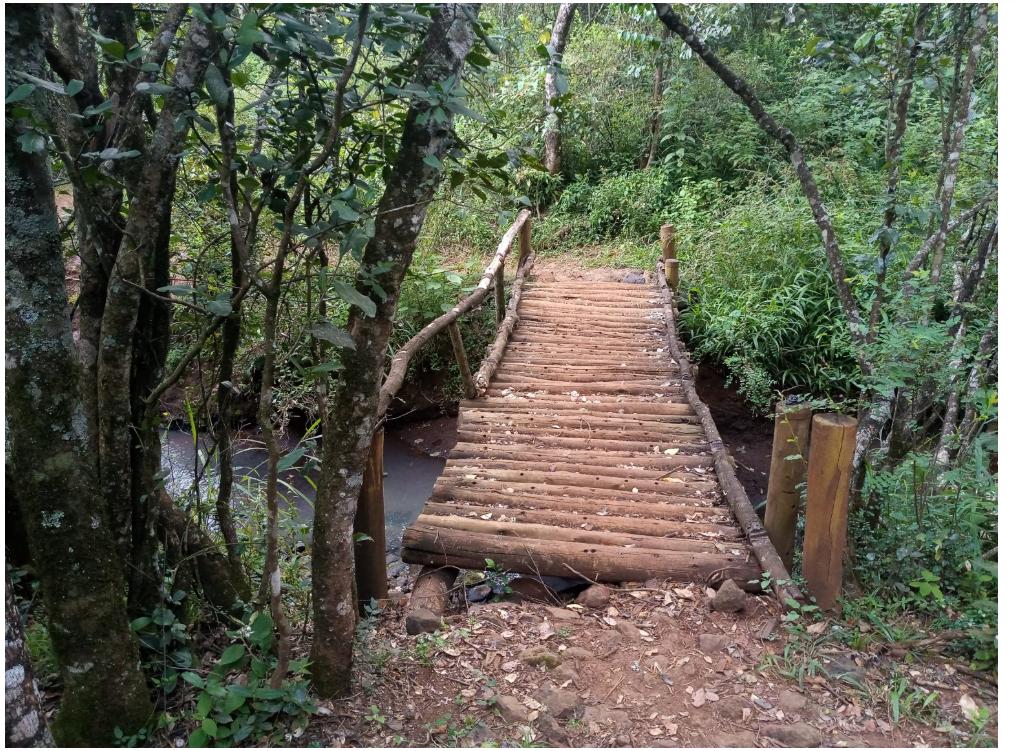
Daraja la watembea kwa miguu lililotengenezwa kwa matawi madogomdogo ya miti, limepita juu ya mto wenye maji yanayotiririka, huku likizingirwa na majani pamoja na miti mbalimbali ambayo bado haijakuwa mikubwa.